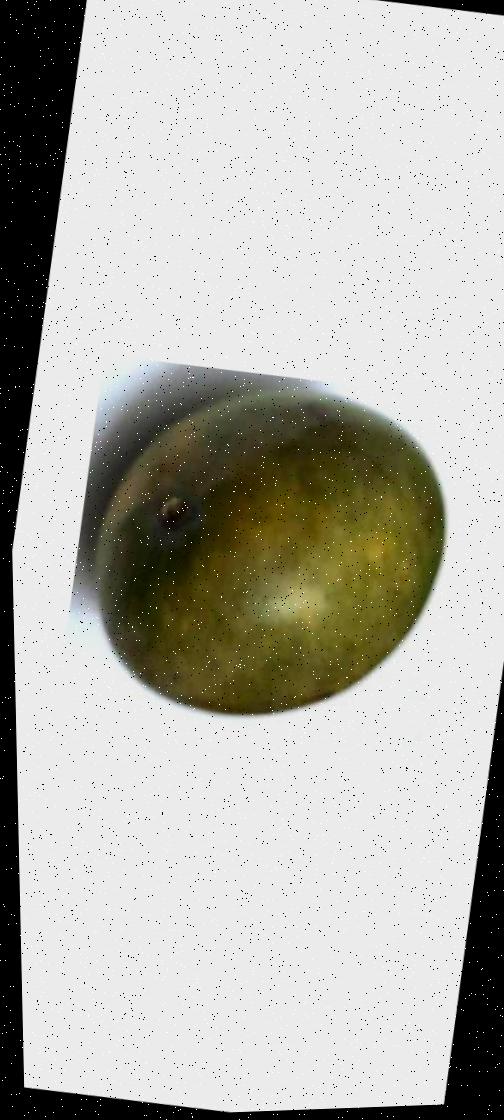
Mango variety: Rupali